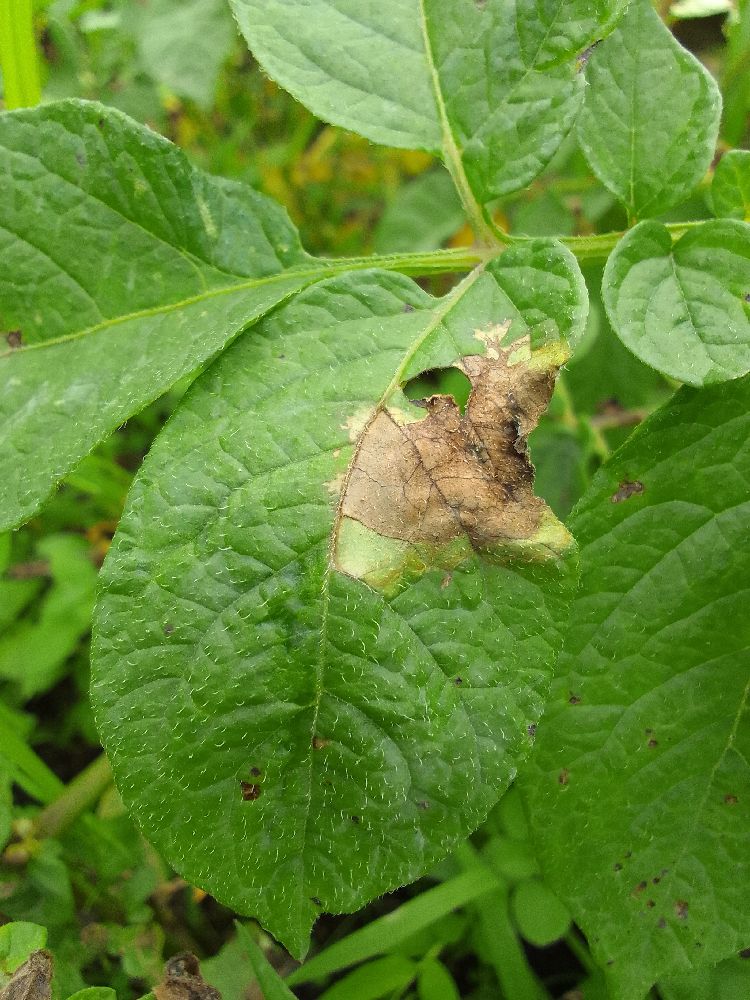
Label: Late blight